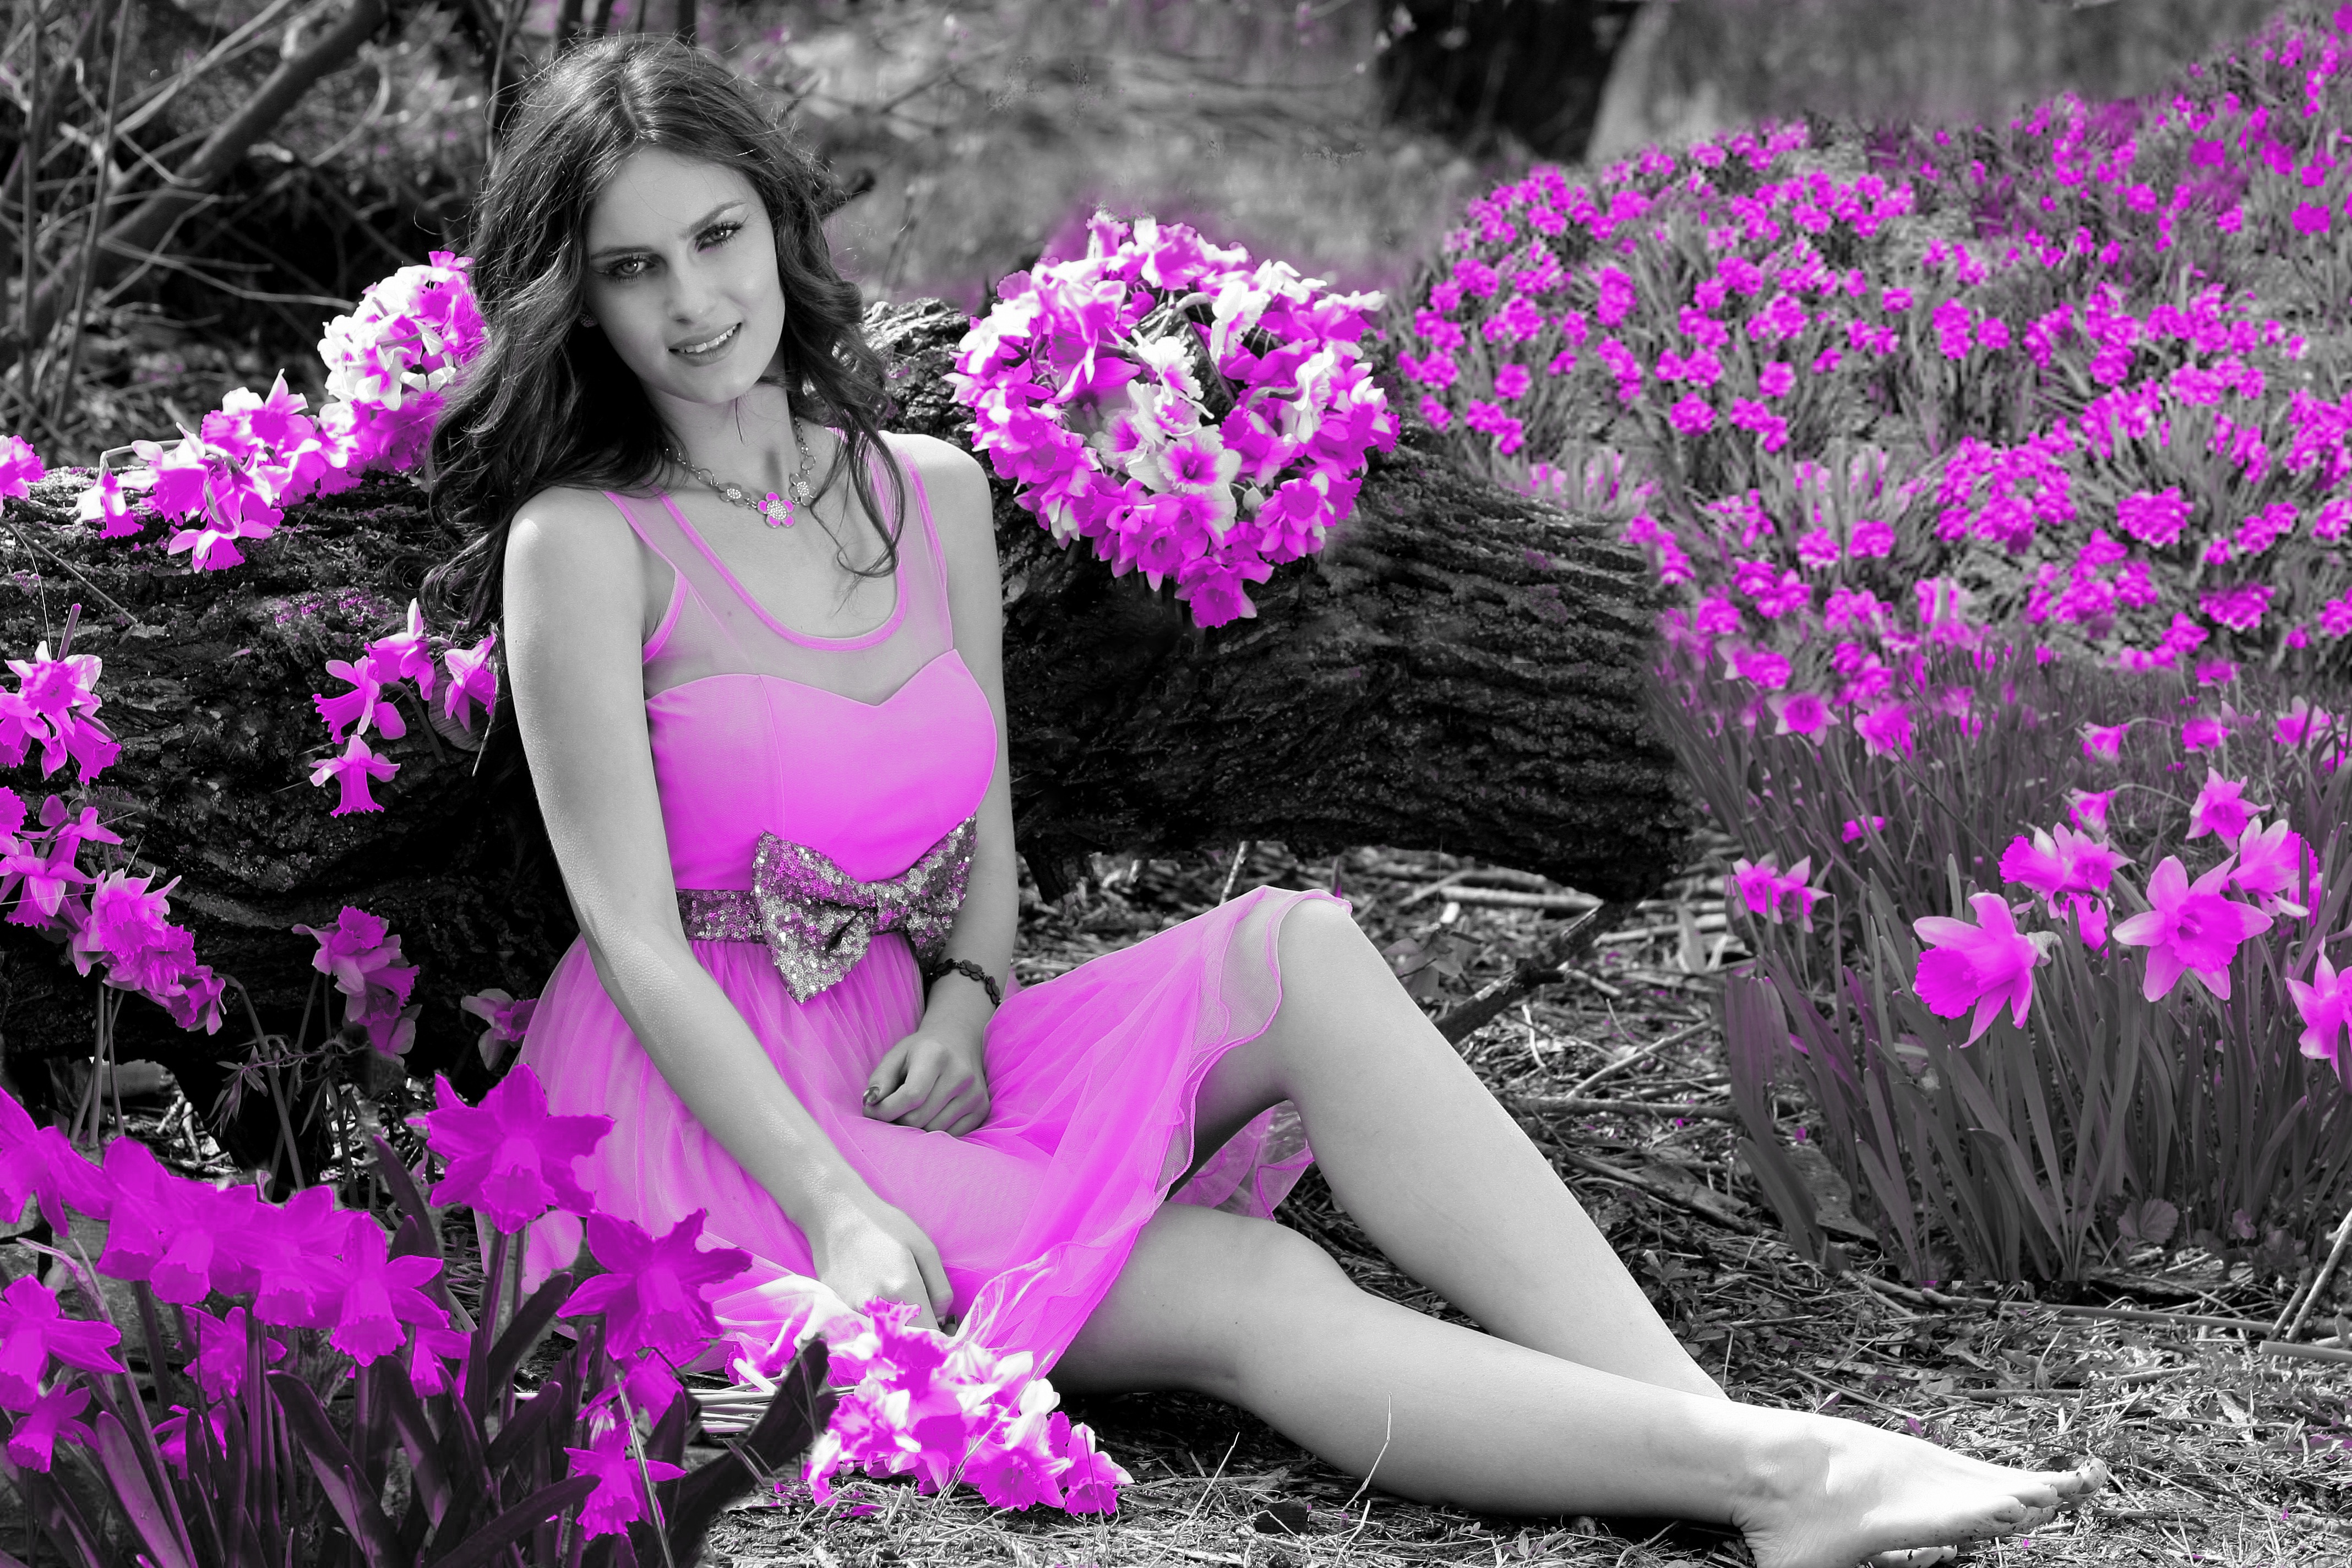
nature, drop, plant, girl, woman, photography, flower, purple, model, spring, splash, color, paint, fashion, lady, flora, season, laying, dress, beauty, beautiful, colored, effect, photo shoot, paint splash, paint splatter